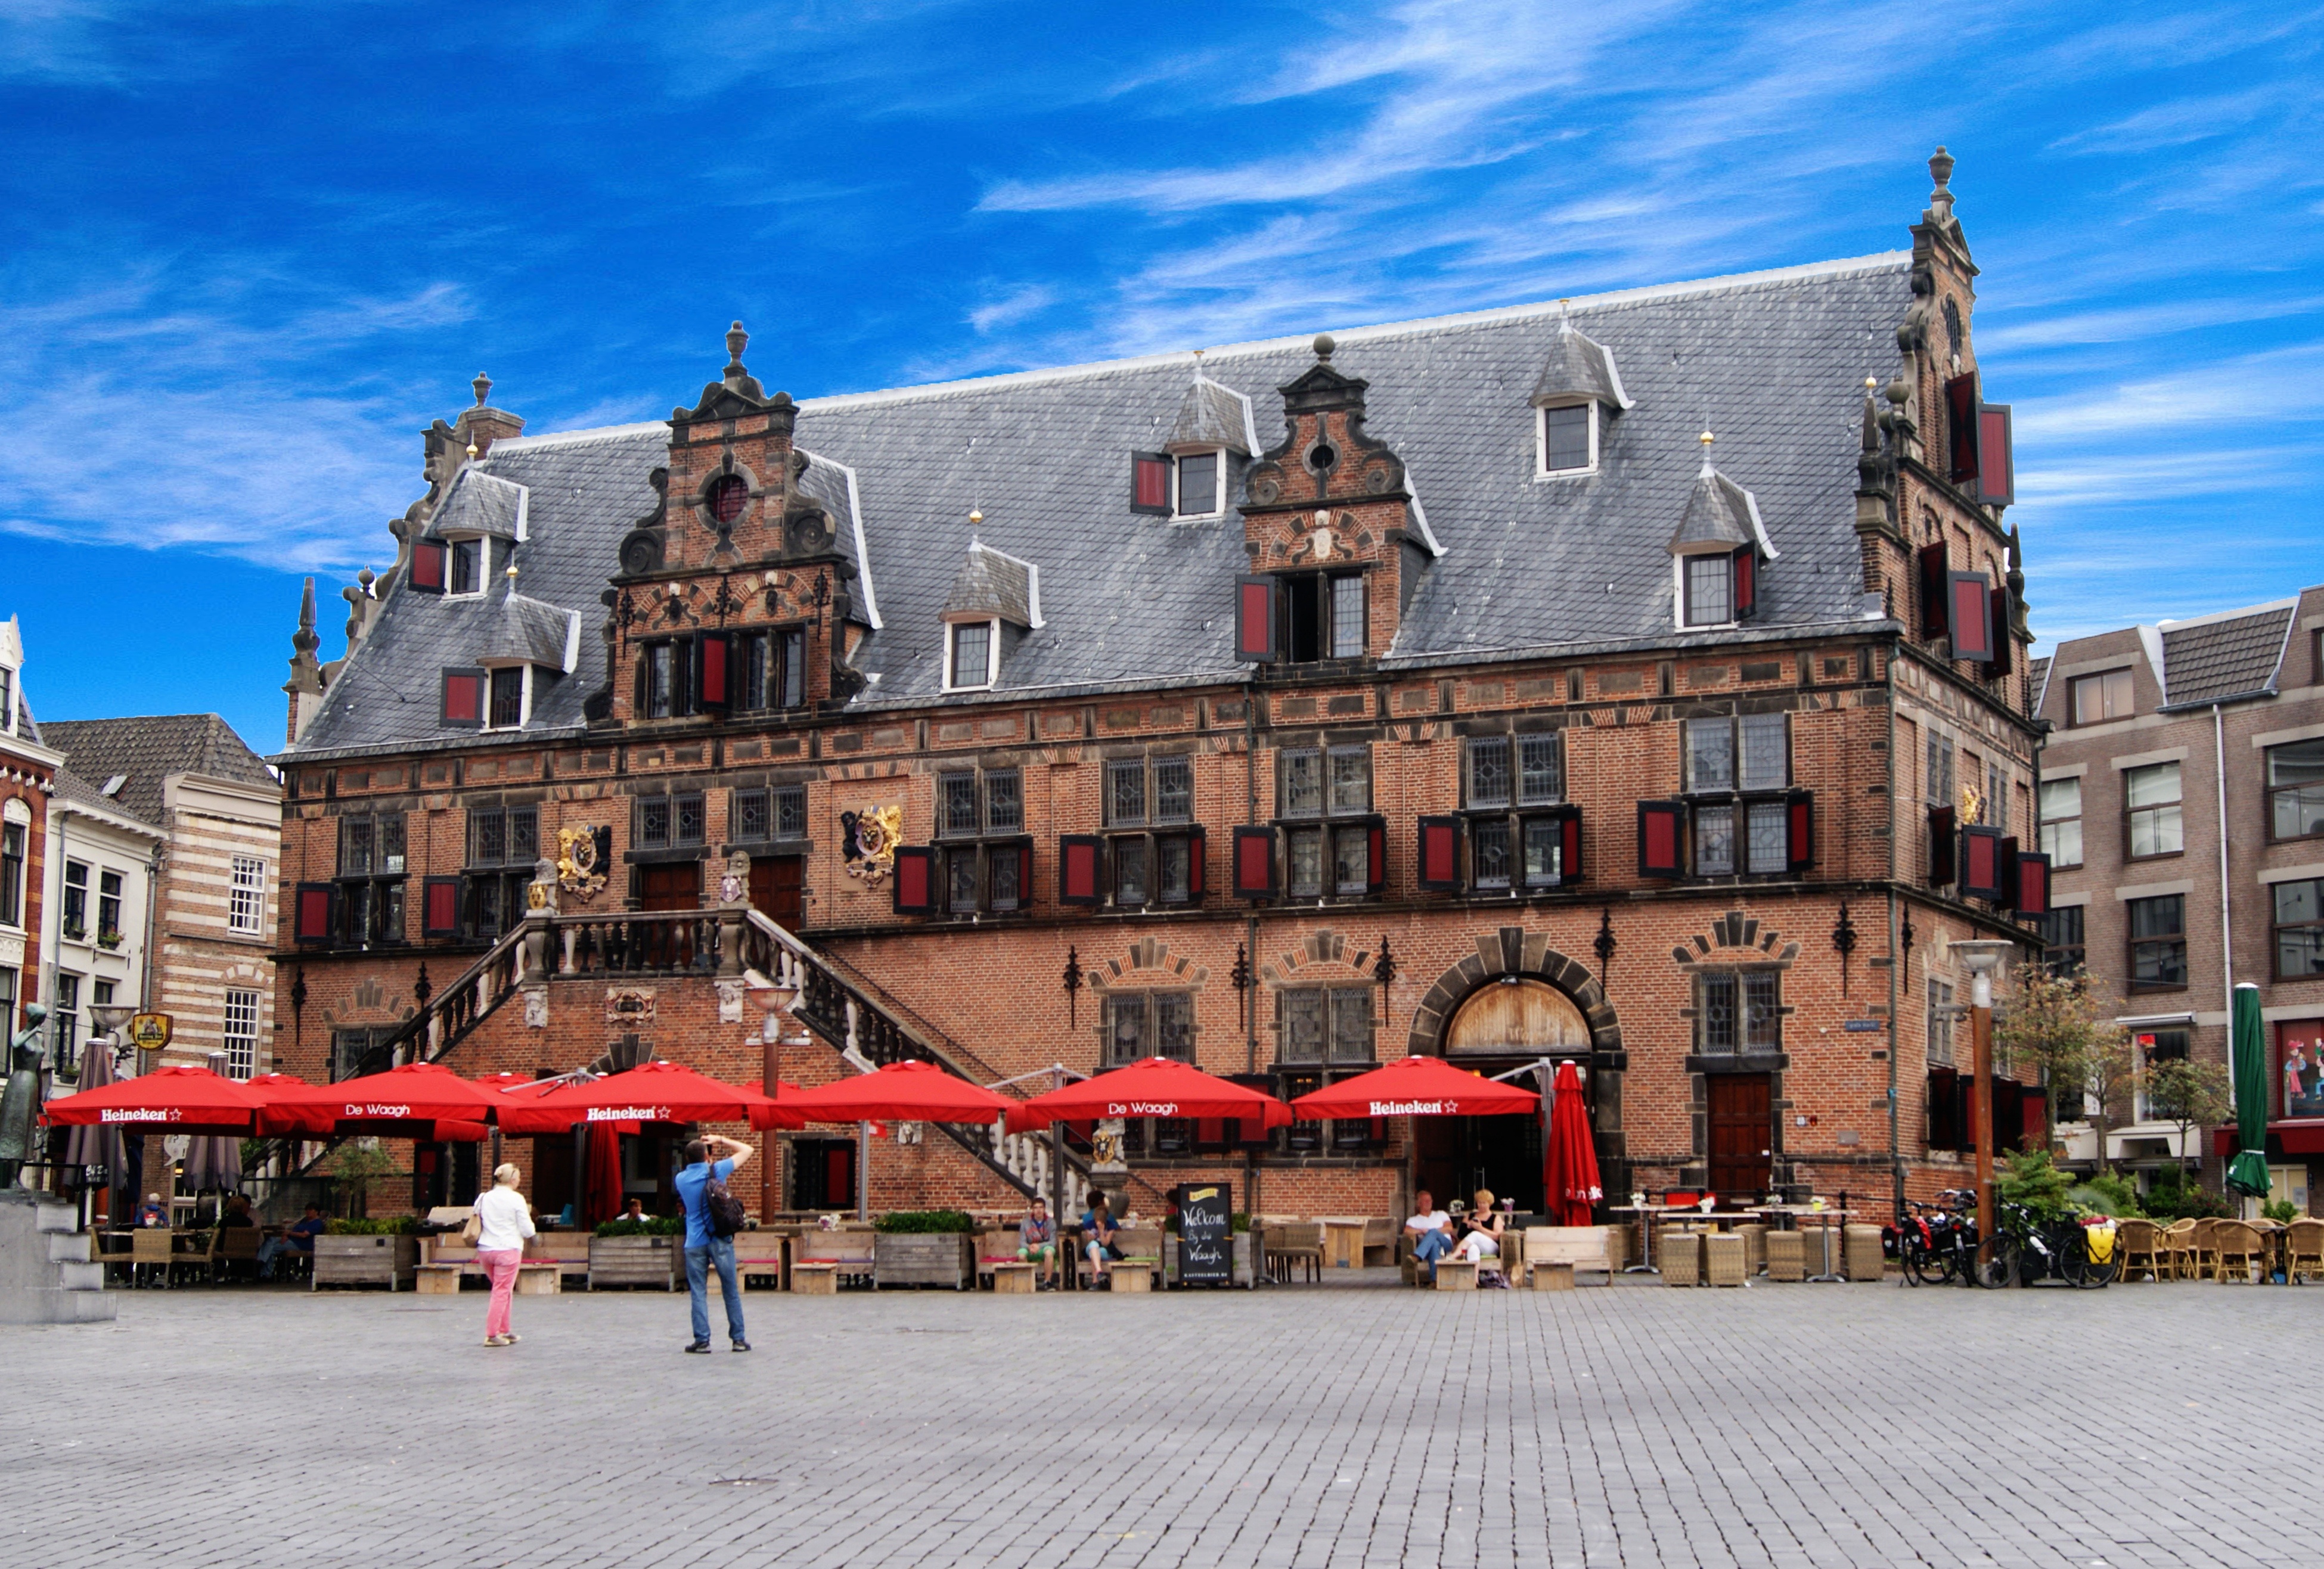
town, building, palace, city, cityscape, downtown, plaza, square, landmark, facade, market, tourism, waterway, holland, netherlands, center, town square, historic buildings, tours, grand place, nijmegen, human settlement